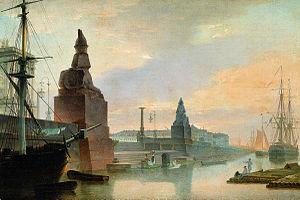
Maxime Nikiforovich Vorobiov, né le 17 août 1787 à Pskov et mort le 11 septembre 1855 à Saint-Pétersbourg, est un peintre russe.
L'Académie russe des Beaux-Arts, anciennement Académie impériale des Beaux-Arts, appelée aussi de façon informelle l'Académie impériale des Beaux-Arts de Saint-Pétersbourg fut fondée le 4 novembre 1757, sous l'appellation Académie des « trois arts nobles » à l'initiative du comte Ivan Chouvalov, par un oukase impérial et sous l'impulsion du savant et poète Mikhaïl Lomonossov.
L'éclectisme égyptien est un style architectural, apparaissant à l'origine comme une variation de l'éclectisme, et qui fait référence aux motifs et à l'imagerie de l'Égypte antique. Il offre des exemples concrets de l'image mouvante de l'Égypte dans l'imagination européenne. En partie à cause de son association avec le culte de la mort dans l'ancienne Égypte, et en partie parce que, à la différence du renouveau grec, ses valeurs morales et politiques ne viennent pas des Lumières ou d'un lieu d'origine pouvant être perçu comme égalitaire telle la culture aristocratique littéraire ou la démocratie, le goût pour l'éclectisme égyptien n'a jamais été très populaire ; néanmoins, il a laissé sa marque en Europe et en Amérique du Nord. On distingue plusieurs périodes de ce style.
Le quai aux sphinx est le surnom de la section du quai de l'Université à Saint-Pétersbourg où ont été placées deux statues de sphinx de l'Égypte antique, à l'époque où l'Europe connaissait une vague d'égyptomanie. Le pont égyptien de Saint-Pétersbourg en est un autre exemple de la même époque. De même l'obélisque de Louxor à Paris.